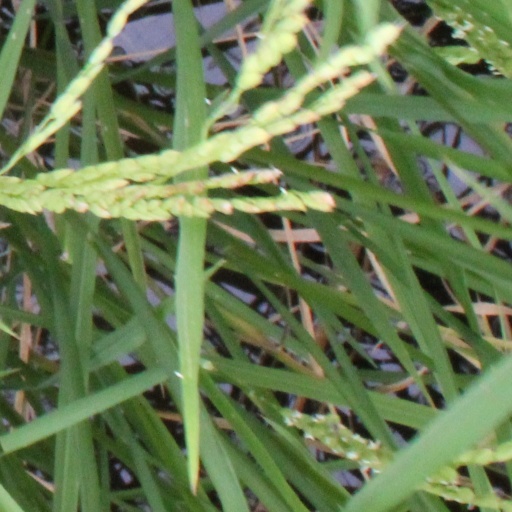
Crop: rice